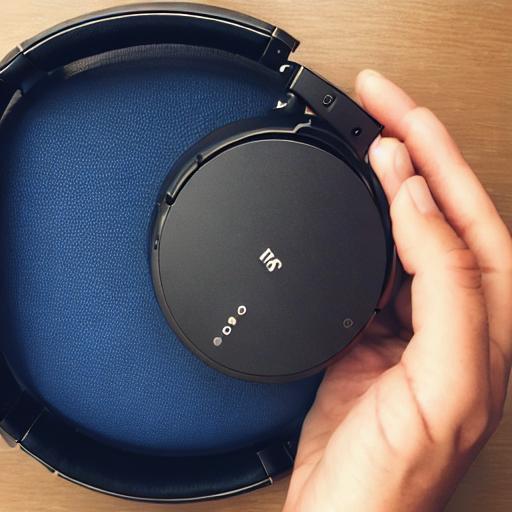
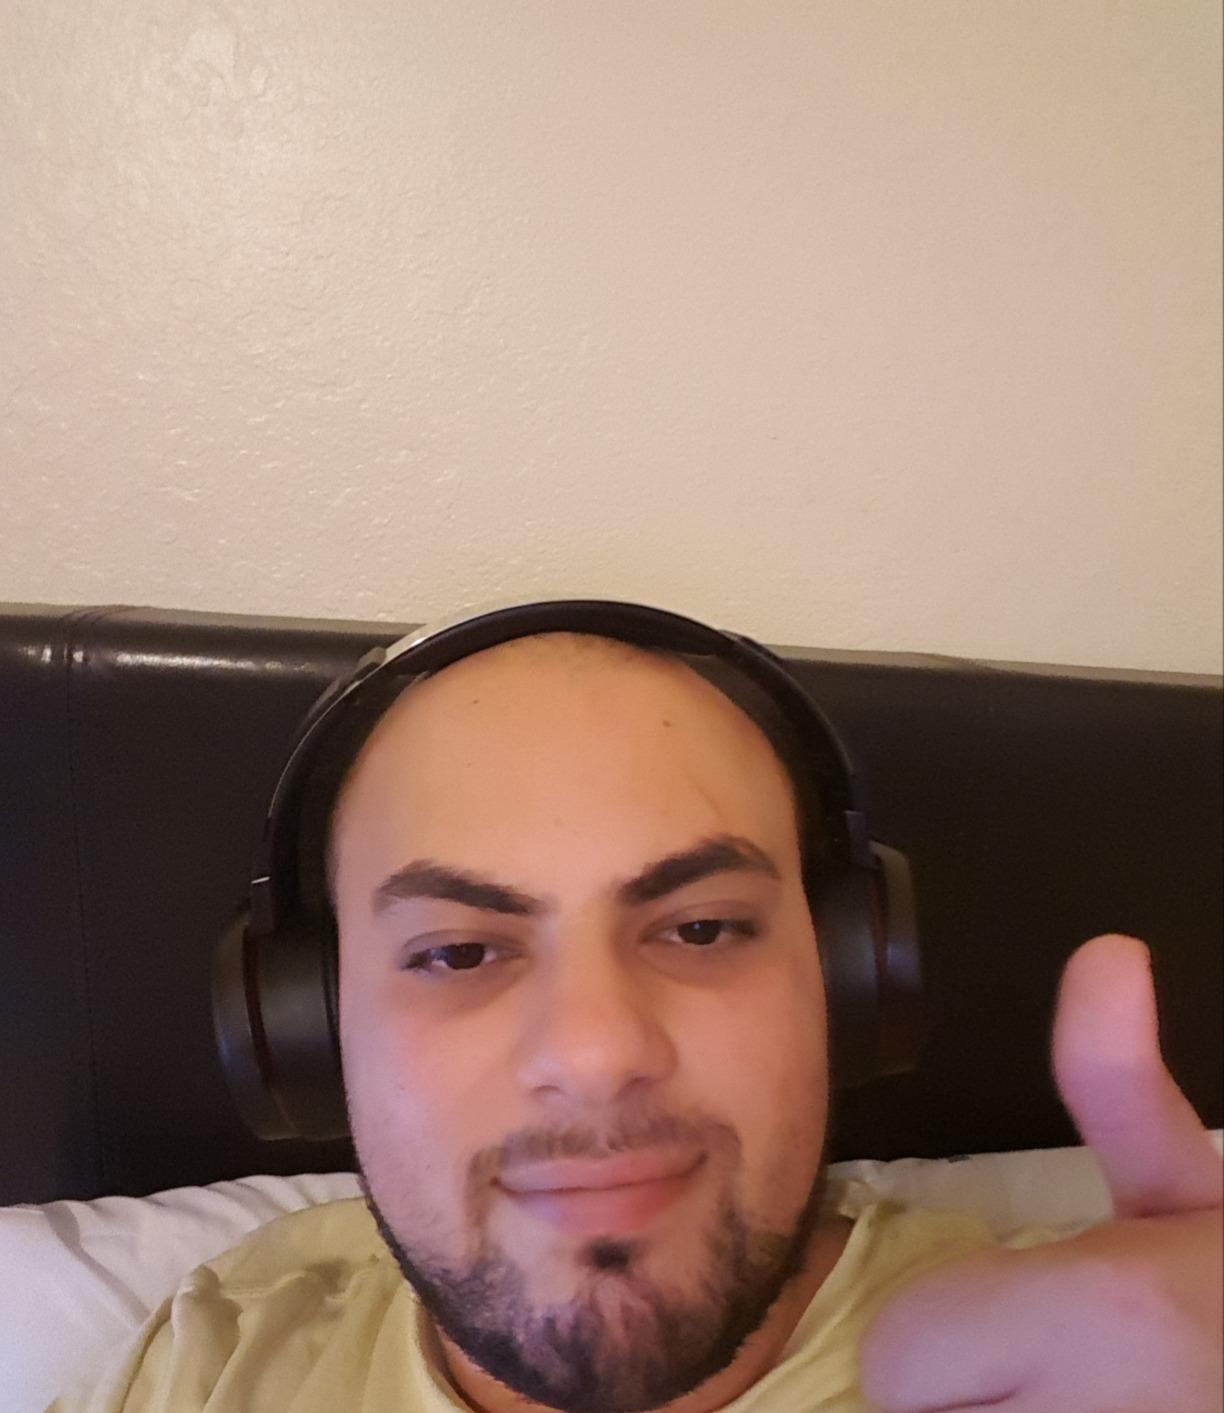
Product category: headphones
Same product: no